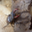
Label: beetle